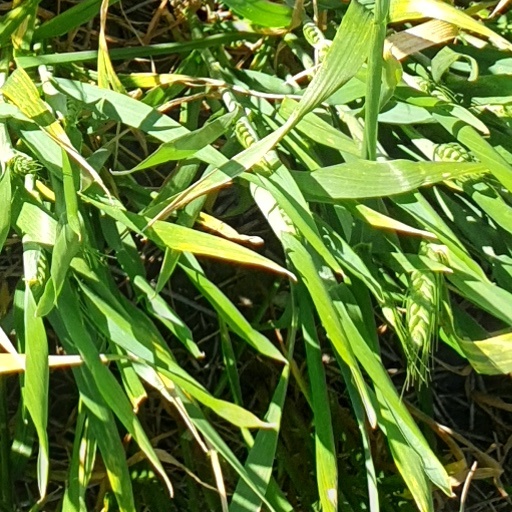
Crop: wheat